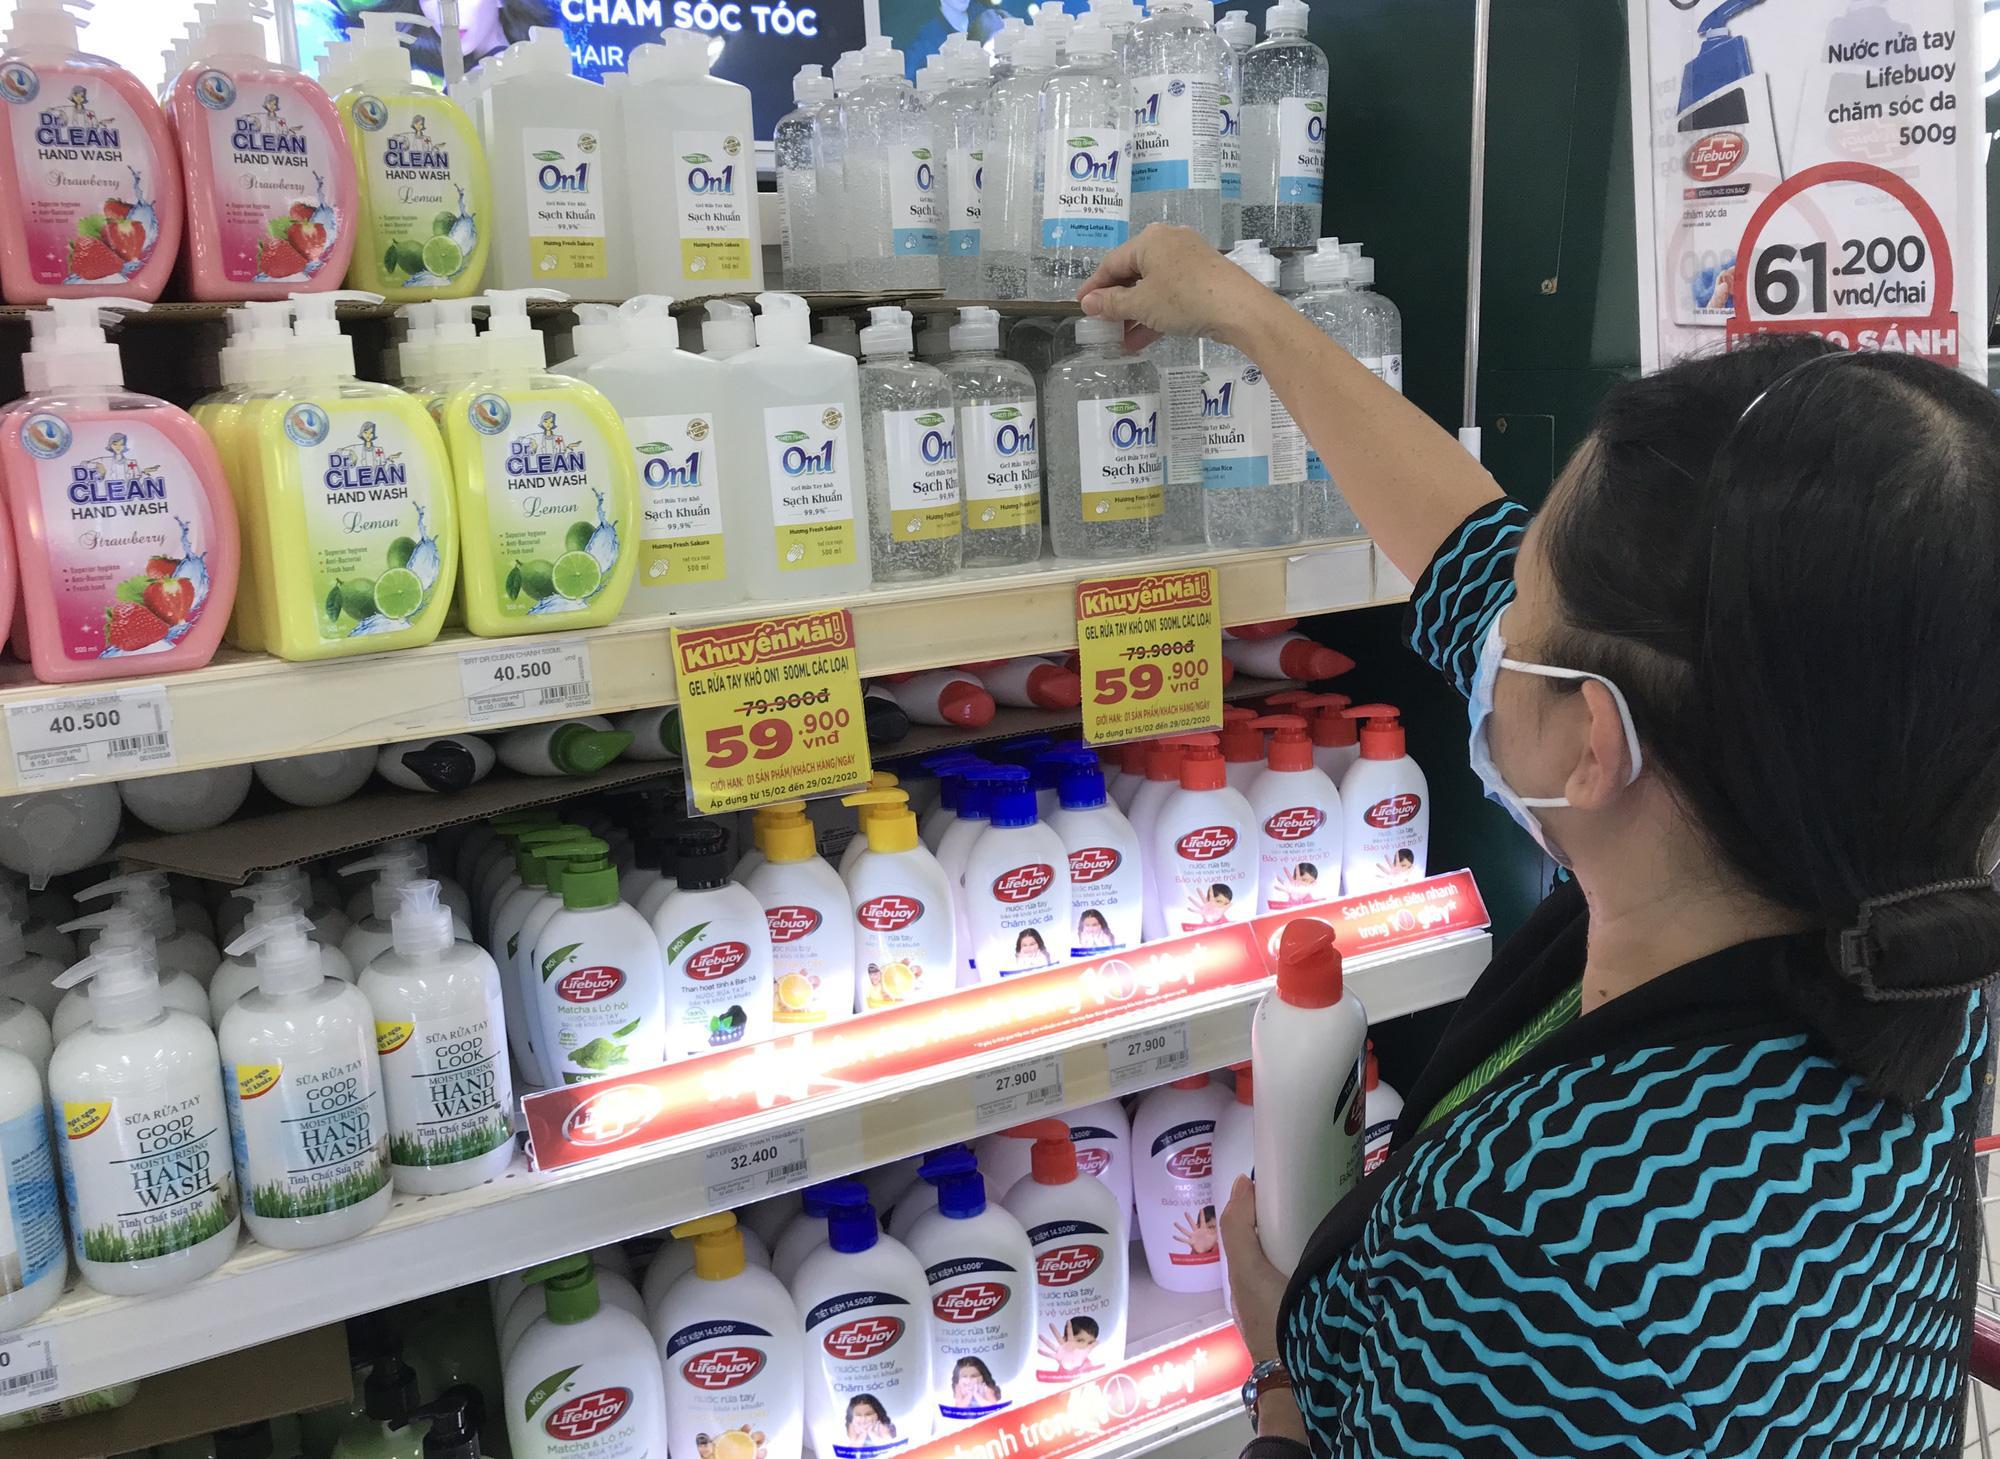
một người phụ nữ đang đứng trước một kệ hàng